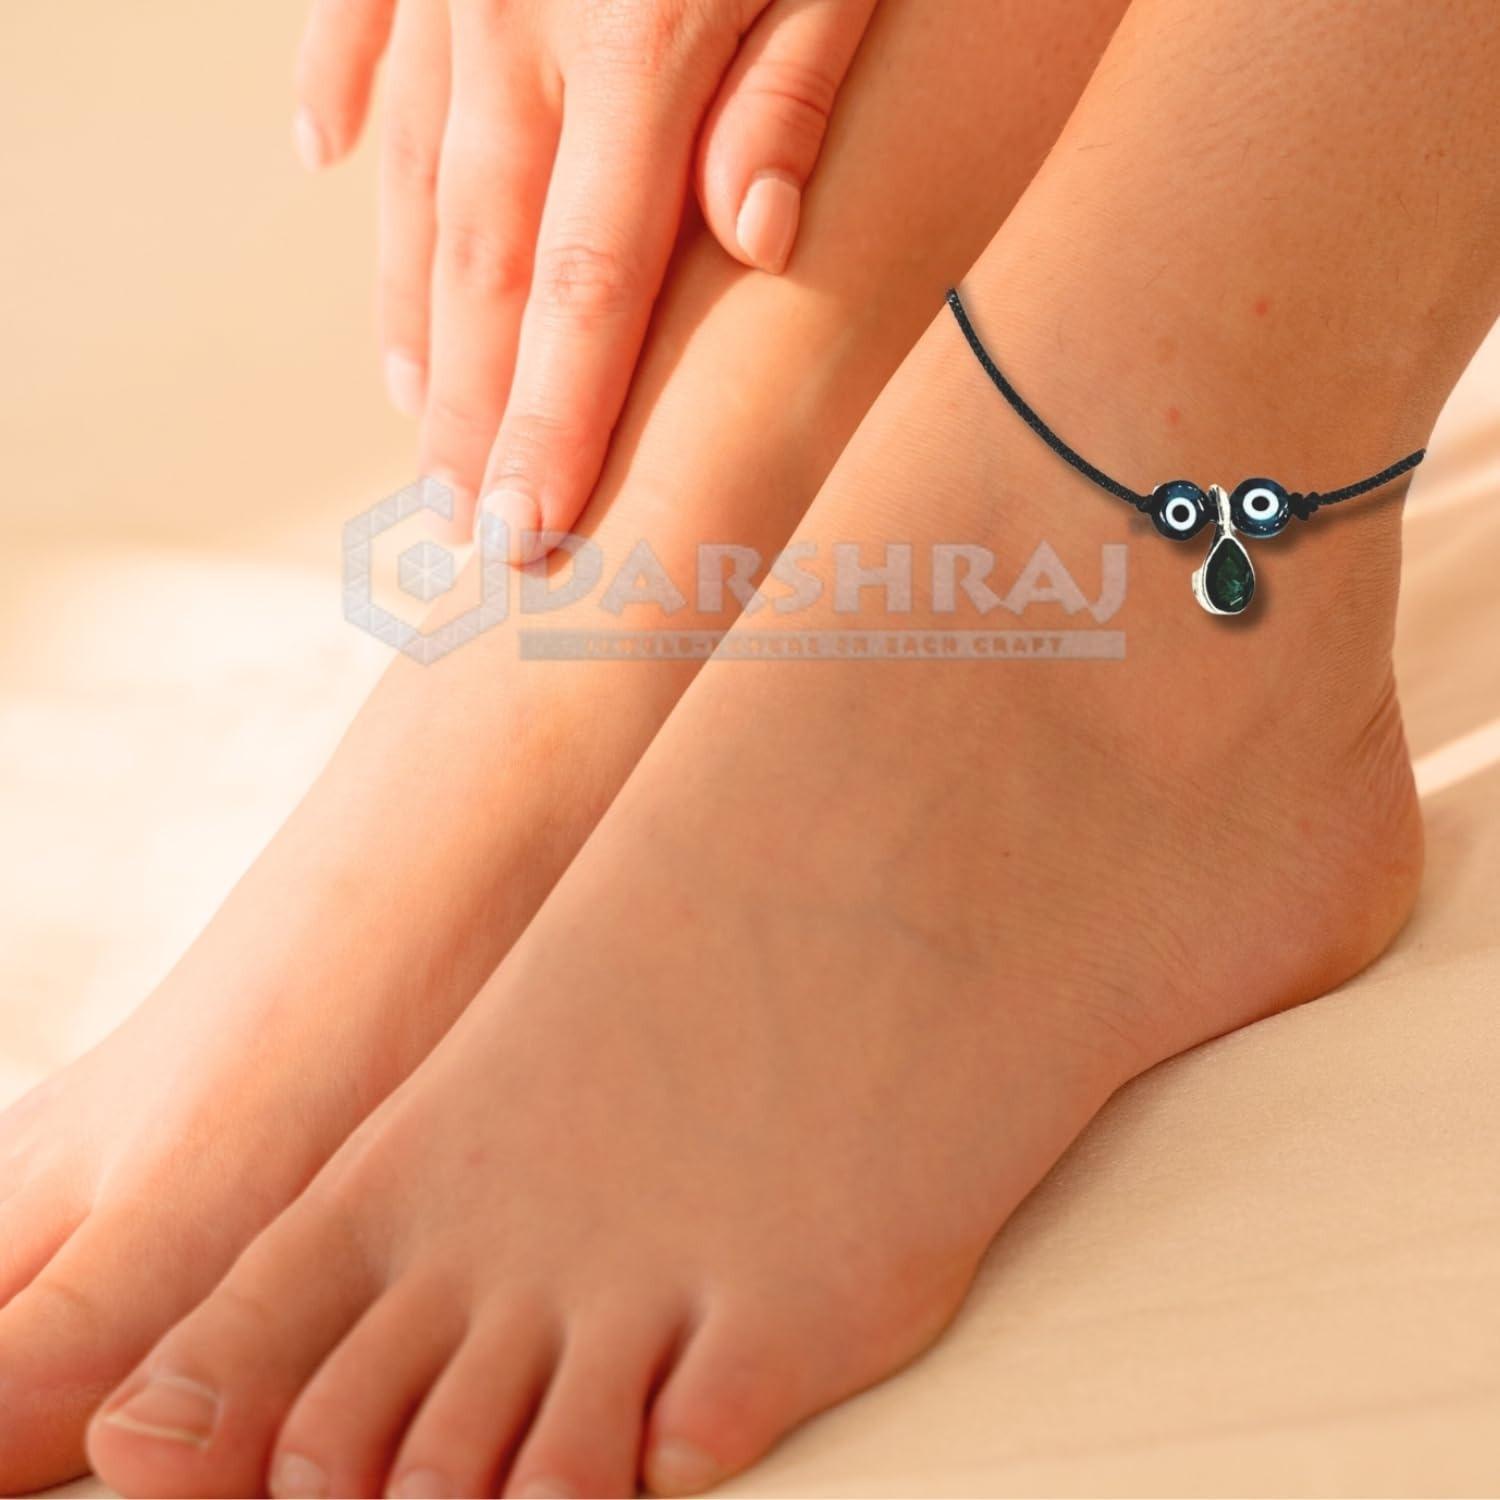
DARSHRAJ Sterling Silver Anklet Elegant and Timeless Jewelry for a Stylish Look
Type: Anklet
Brand: DARSHRAJ
Price: Rs. 450
 High-Quality Material: Made from 925 sterling silver for durability and timeless beauty.Perfect Gift: Ideal for gifting to girls, women, and baby girls as an expression of love and protection.Versatile Elegance: Enhanced by a sleek black thread, making it suitable for various occasions and outfits.Spiritual Protection: Features the iconic "Evil Eye" symbol, believed to ward off negative energies and bring good luck and fortune.Timeless Charm: A captivating accessory that complements any style and exudes sophistication.Cultural Significance: Carries the traditional belief of protection and spirituality with the Evil Eye symbol.